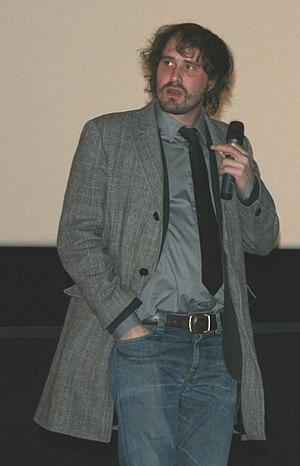
David Moreau à l'avant-première de The Eye diffusée à l'UGC Ciné Cité La Défense, à Puteaux.
David Moreau est un réalisateur et scénariste français, né le 14 juillet 1976 à Boulogne-Billancourt.